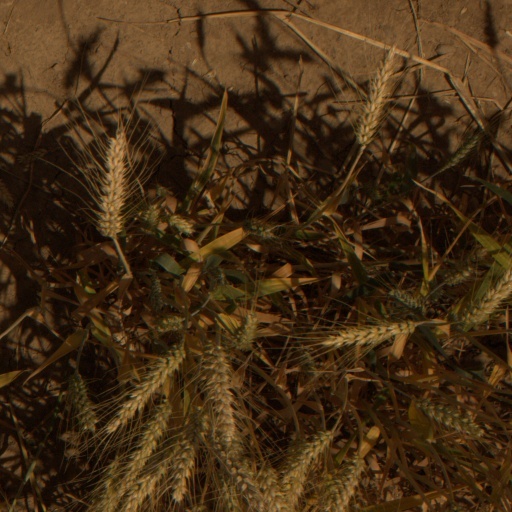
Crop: wheat